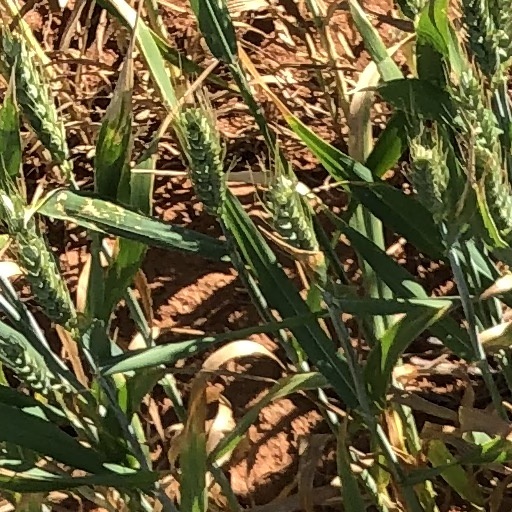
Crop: wheat